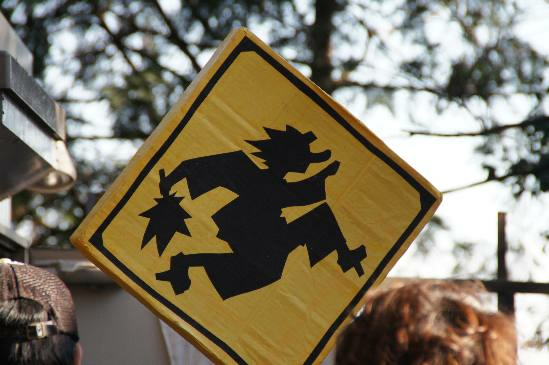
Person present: No